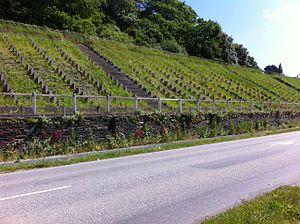
Chateaulin - gradins des boucles de l'Aulne
Les Boucles de l’Aulne connues également sous le nom du Grand Prix Le Télégramme ou encore du Circuit de l'Aulne est une course cycliste d'un jour française organisée à Châteaulin depuis 1931.